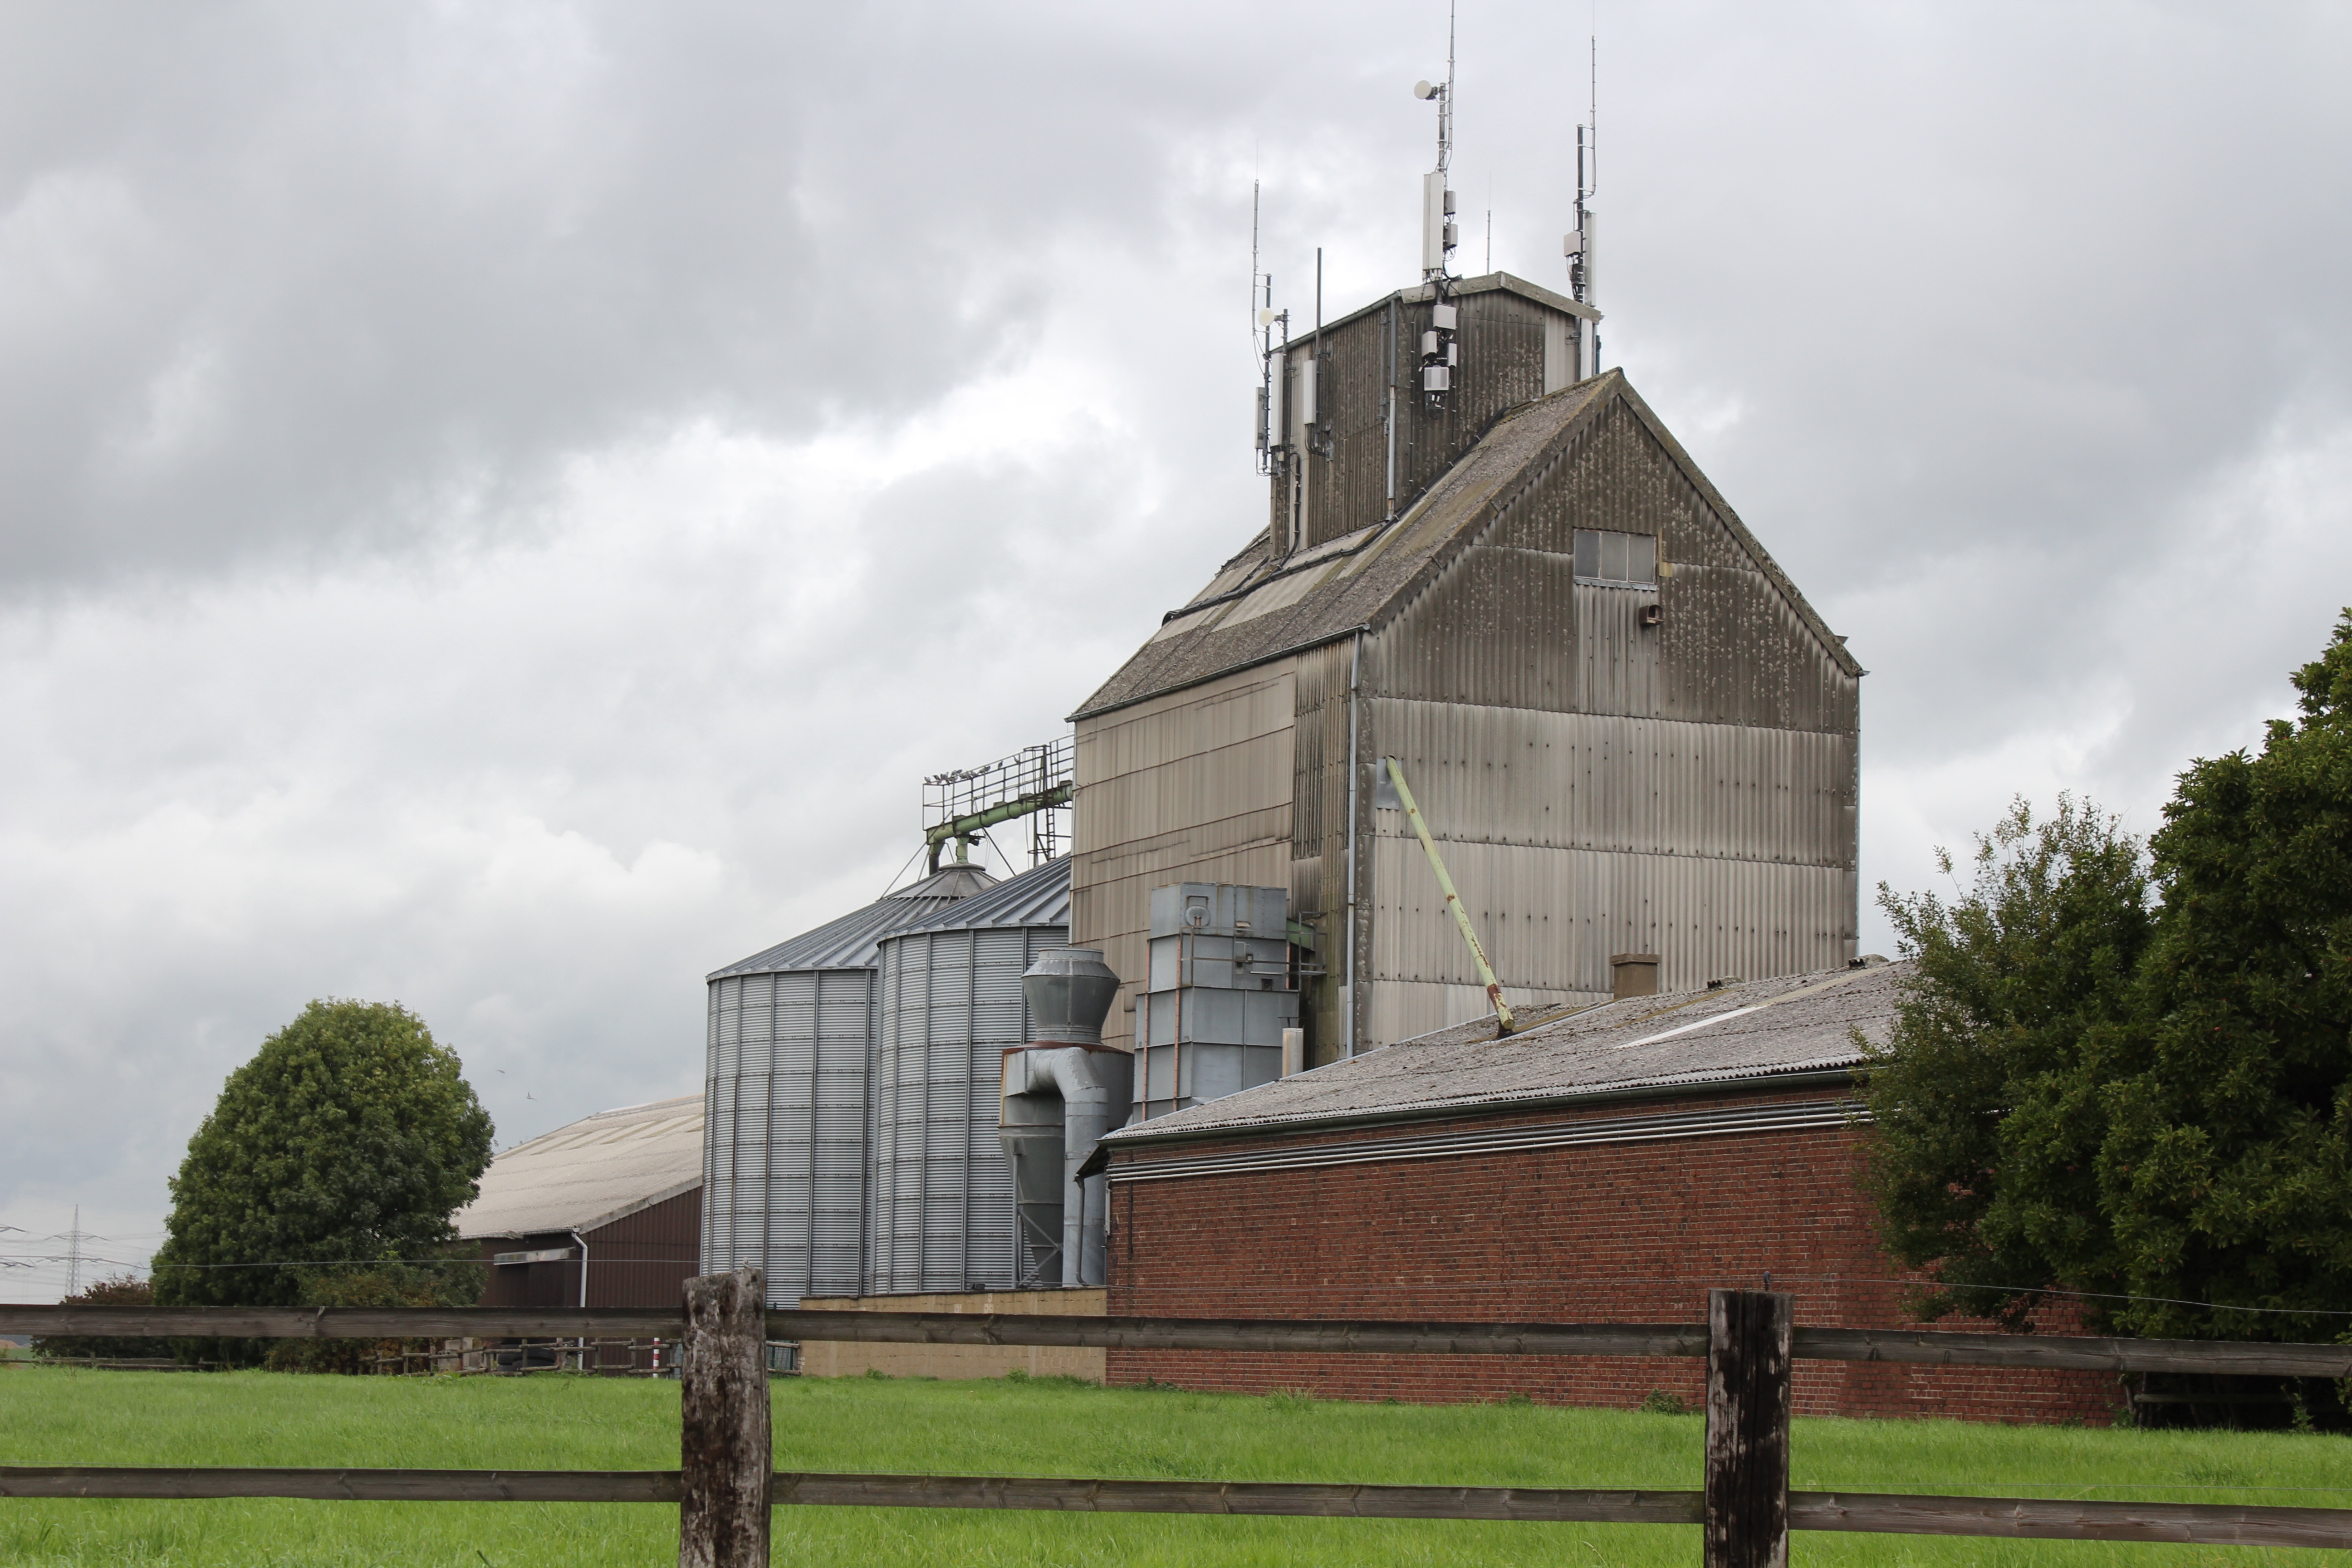
work, landscape, nature, plant, field, farm, wheat, grain, building, old, animal, rustic, summer, rural, green, cow, harvest, tower, scenic, autumn, church, chapel, agriculture, milk, place of worship, farmer, wheat field, gold, nutrition, steeple, farmhouse, silo, cornfield, cereals, alm, bauer, grains, arable, fachwerkhaus, rural area, golden yellow, truss, wheat spike